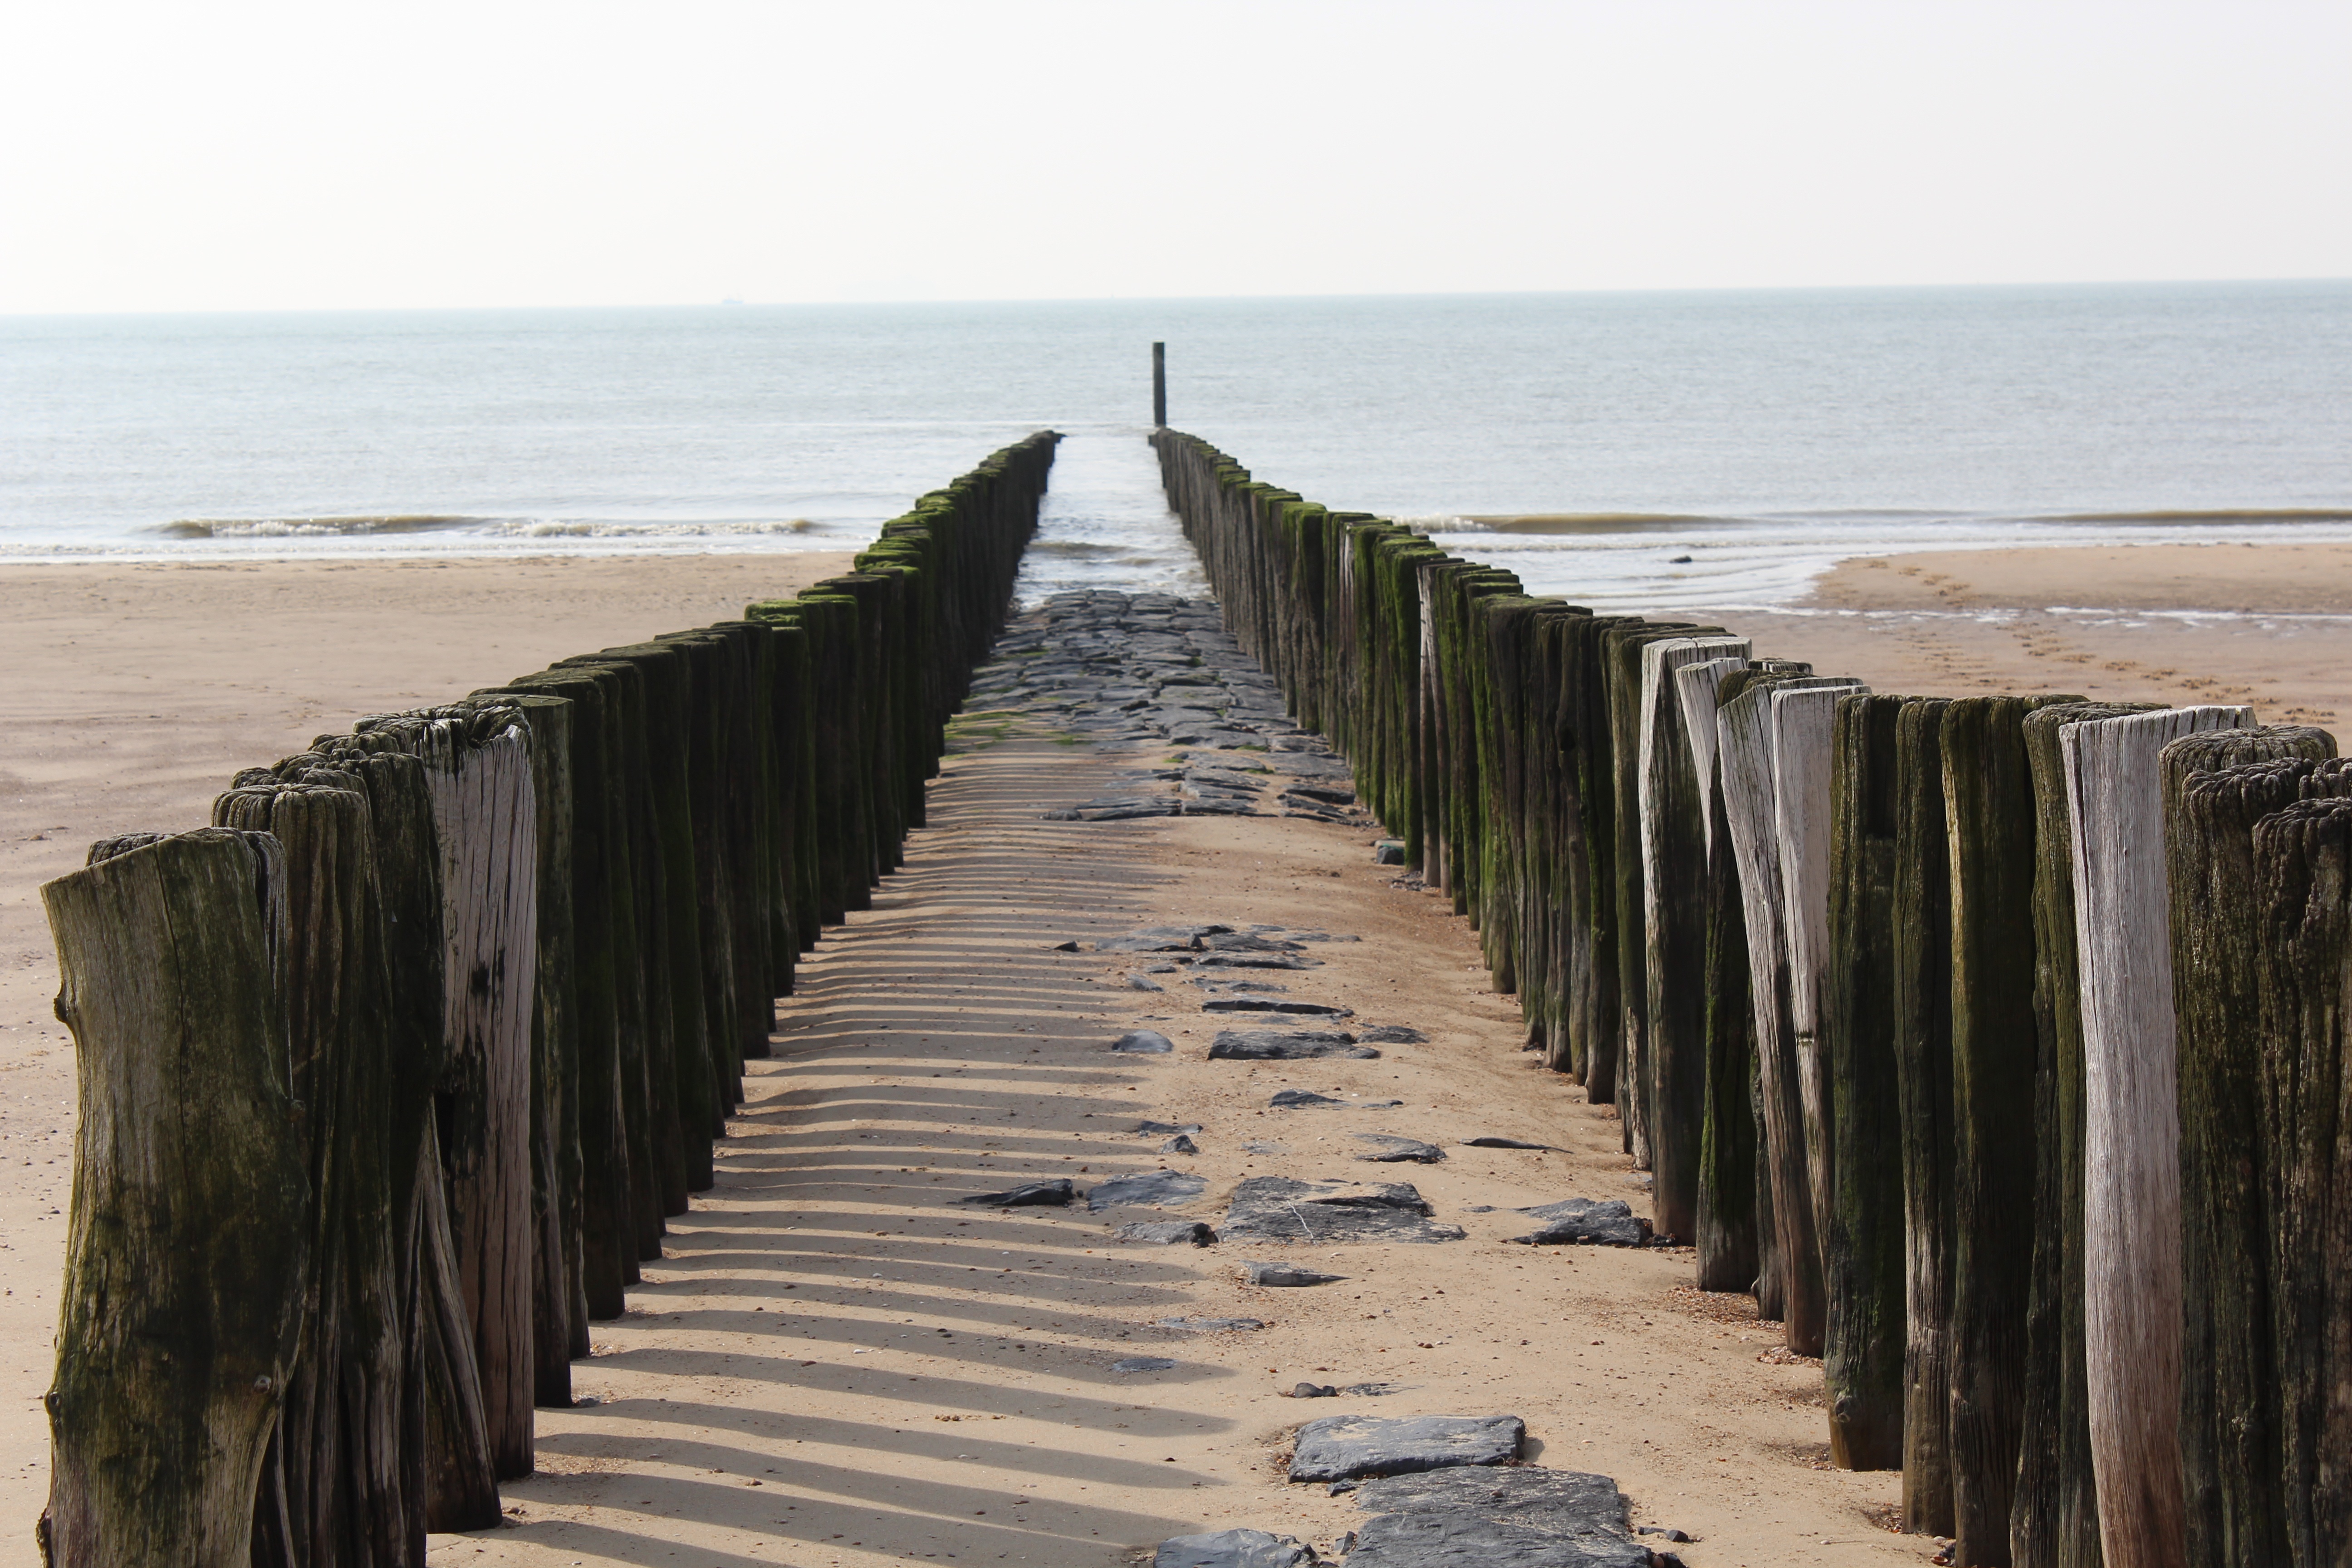
beach, sea, coast, water, sand, rock, ocean, boardwalk, wood, shore, pier, walkway, cliff, pole, terrain, material, body of water, wooden, breakwater, beach pole